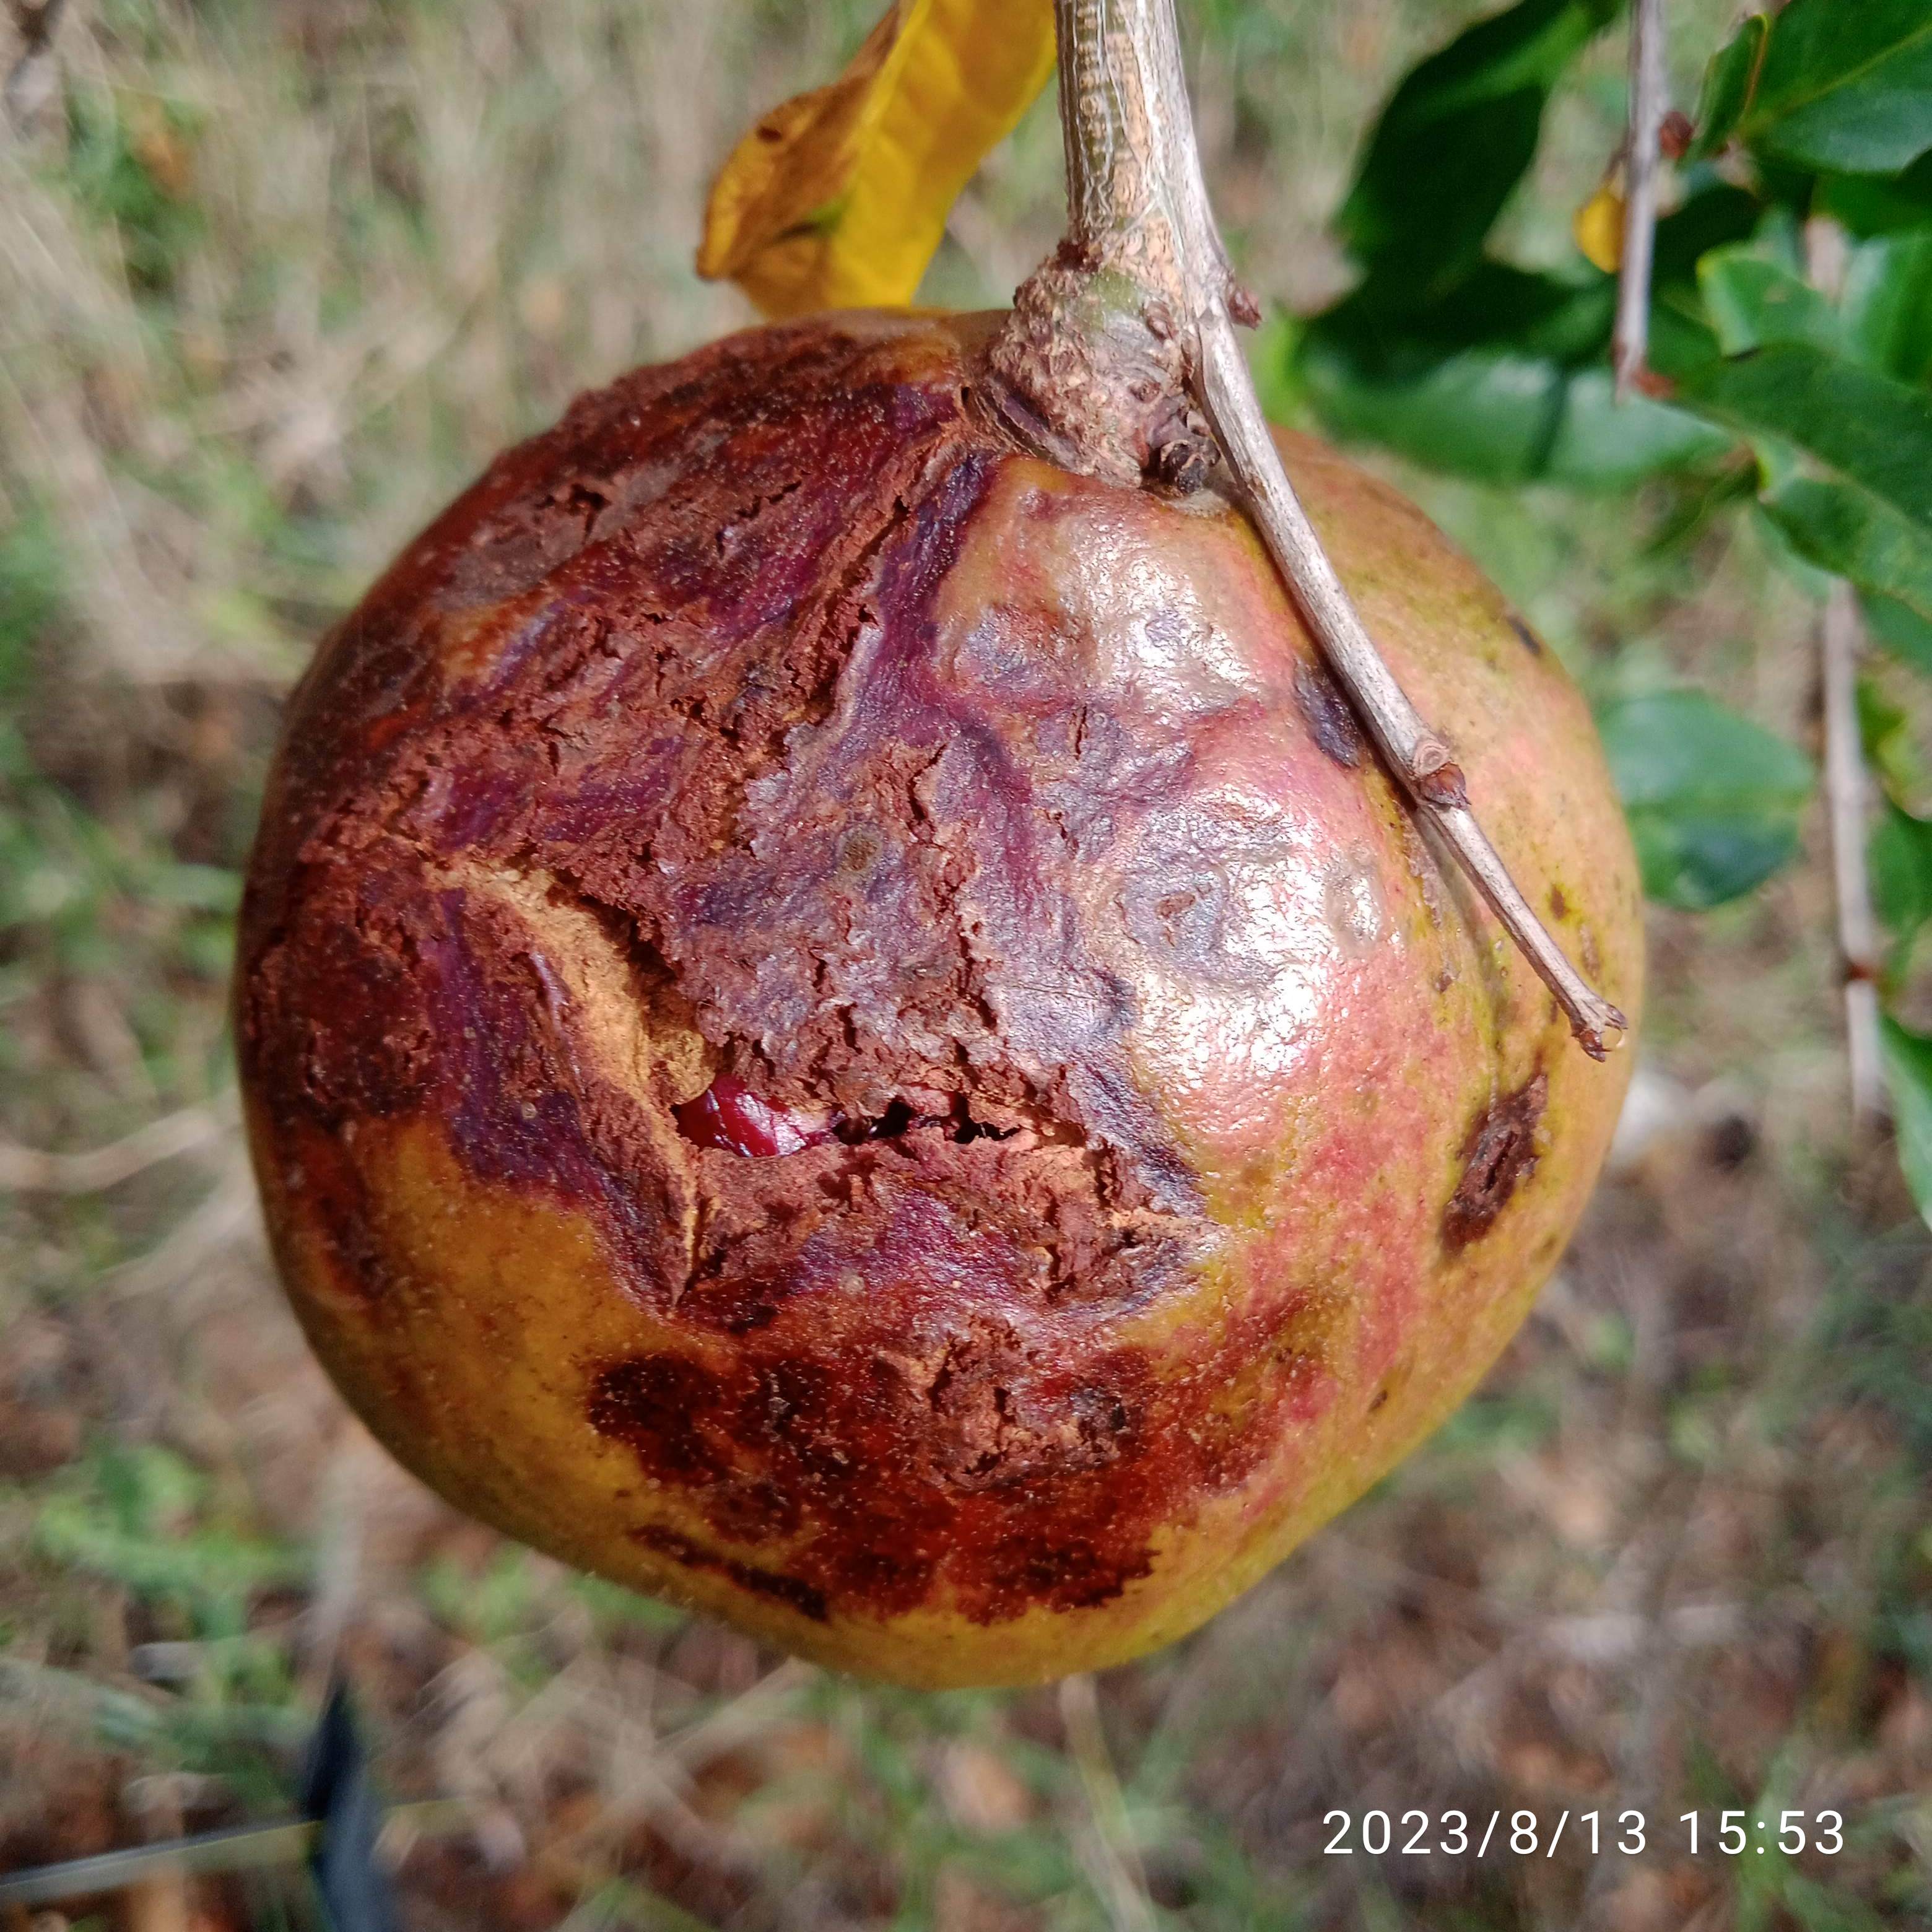
Label: Cercospora